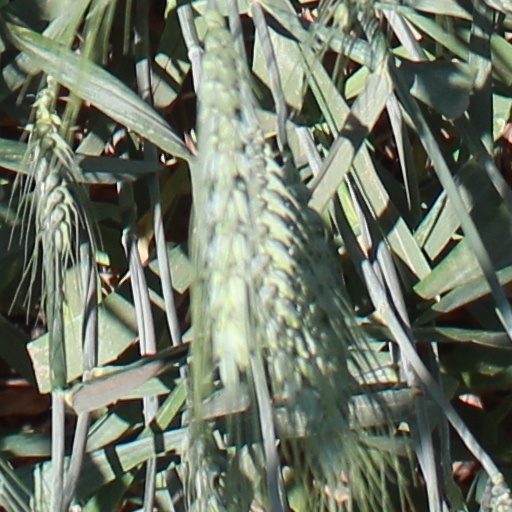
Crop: wheat